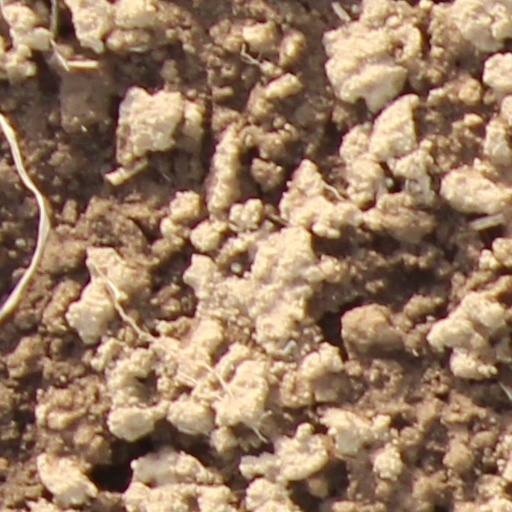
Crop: wheat